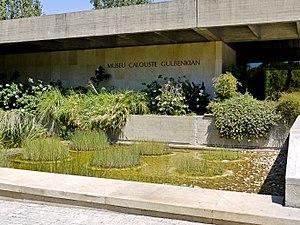
Le musée Calouste-Gulbenkian est un musée situé à Lisbonne. Porteuse, la fondation Calouste-Gulbenkian fut fondée selon les dernières volontés de l'homme d'affaires arménien Calouste Gulbenkian, entre autres afin d'abriter et de présenter au public ses collections privées composées de plus de 6 000 pièces dont 1 000 font partie de l'exposition permanente.